Johann Wenzel

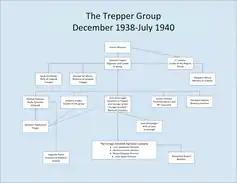
Diagram of the Trepper Group in Belgium

By using direction finding and radio intercept monitoring techniques, from the goniometric stations in Nuremberg, Augsburg and Brest that had formed a triangulation azimuth, the Funkabwehr were able to identify an illegal radio transmission that came from the home of Wenzel at his Brussels home at 12 Rue de Namur. It took several days to identify the correct location due to the layout of the building and the electric railway that ran through the neighbourhood, but on 29–30 June 1942, Captain Harry Piepe along with some men, including policemen and Luftwaffe personnel, sealed off the street in Laeken, in Brussels. When the Abwehr broke into the apartment in the tenement where Wenzel was located, the Abwehr surprised him and he took off over the rooftops, firing his pistol at the Germans as he tried to escape but he was eventually arrested on 30 June 1942.